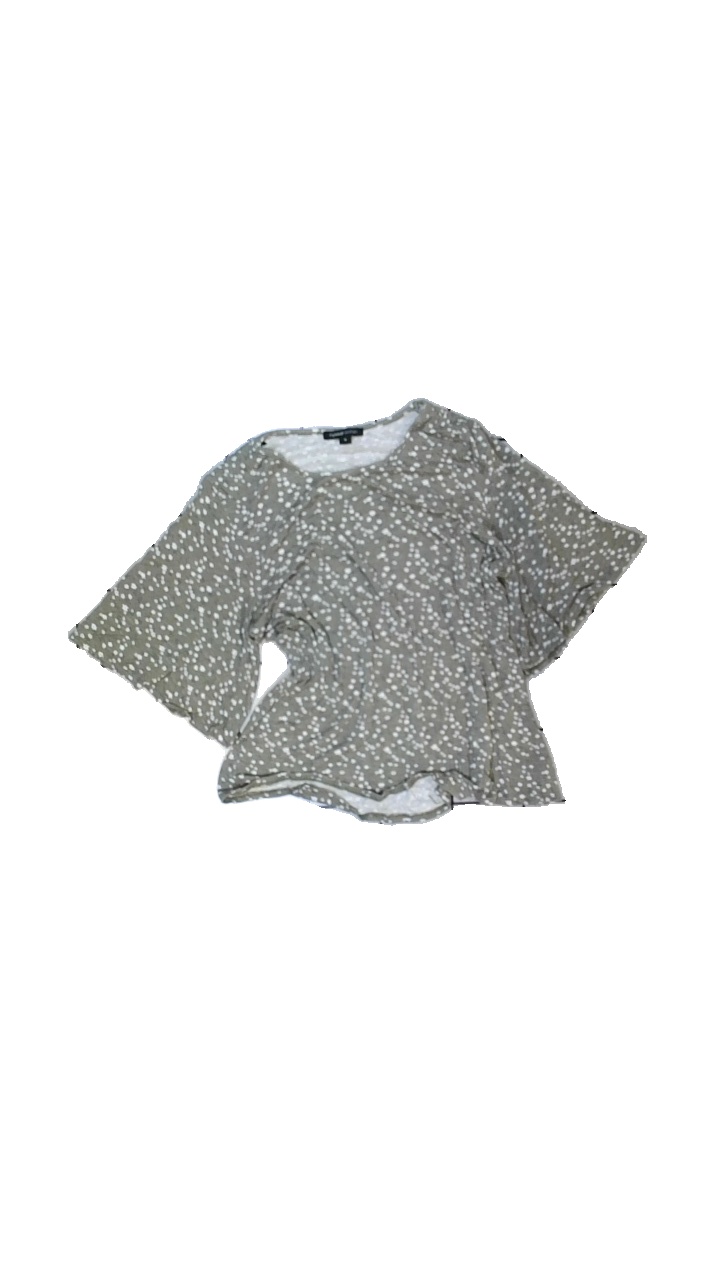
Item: T-shirt (Ladies)
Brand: Mywear (ica)
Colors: Green, White
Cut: Regular, C-collar
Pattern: Floral print
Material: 95% viscose, 5% elastane
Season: All
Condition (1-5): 3
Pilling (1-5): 4
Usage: Reuse
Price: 50-100